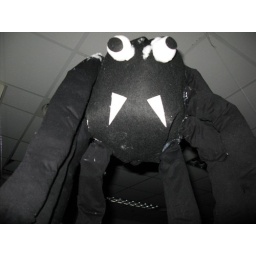
that dropped in your face (thanks to a pulley system and a teacher on the other side of a black wall)!